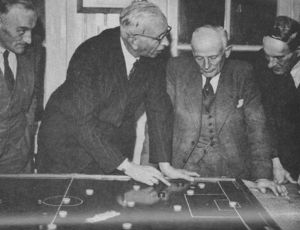
Emil Gustav Mundt dit Miel Mundt est un footballeur international néerlandais, qui évoluait au poste de milieu de terrain.